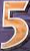
Number: 5